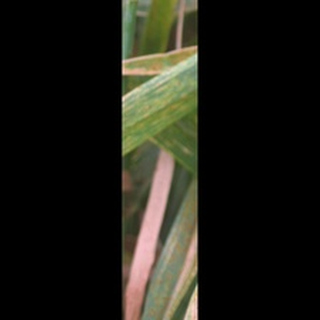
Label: wheat_brown_rust